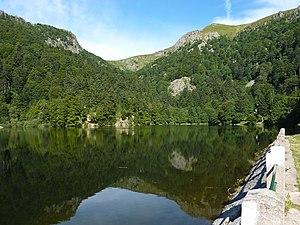
Lac du Schiessrothried, Haut-Rhin, France
Le Schiessrothried est un petit lac du versant alsacien des Vosges, d'origine glaciaire. Ses eaux rejoignent la Fecht par un petit affluent gauche, le Wormsabachrunz.